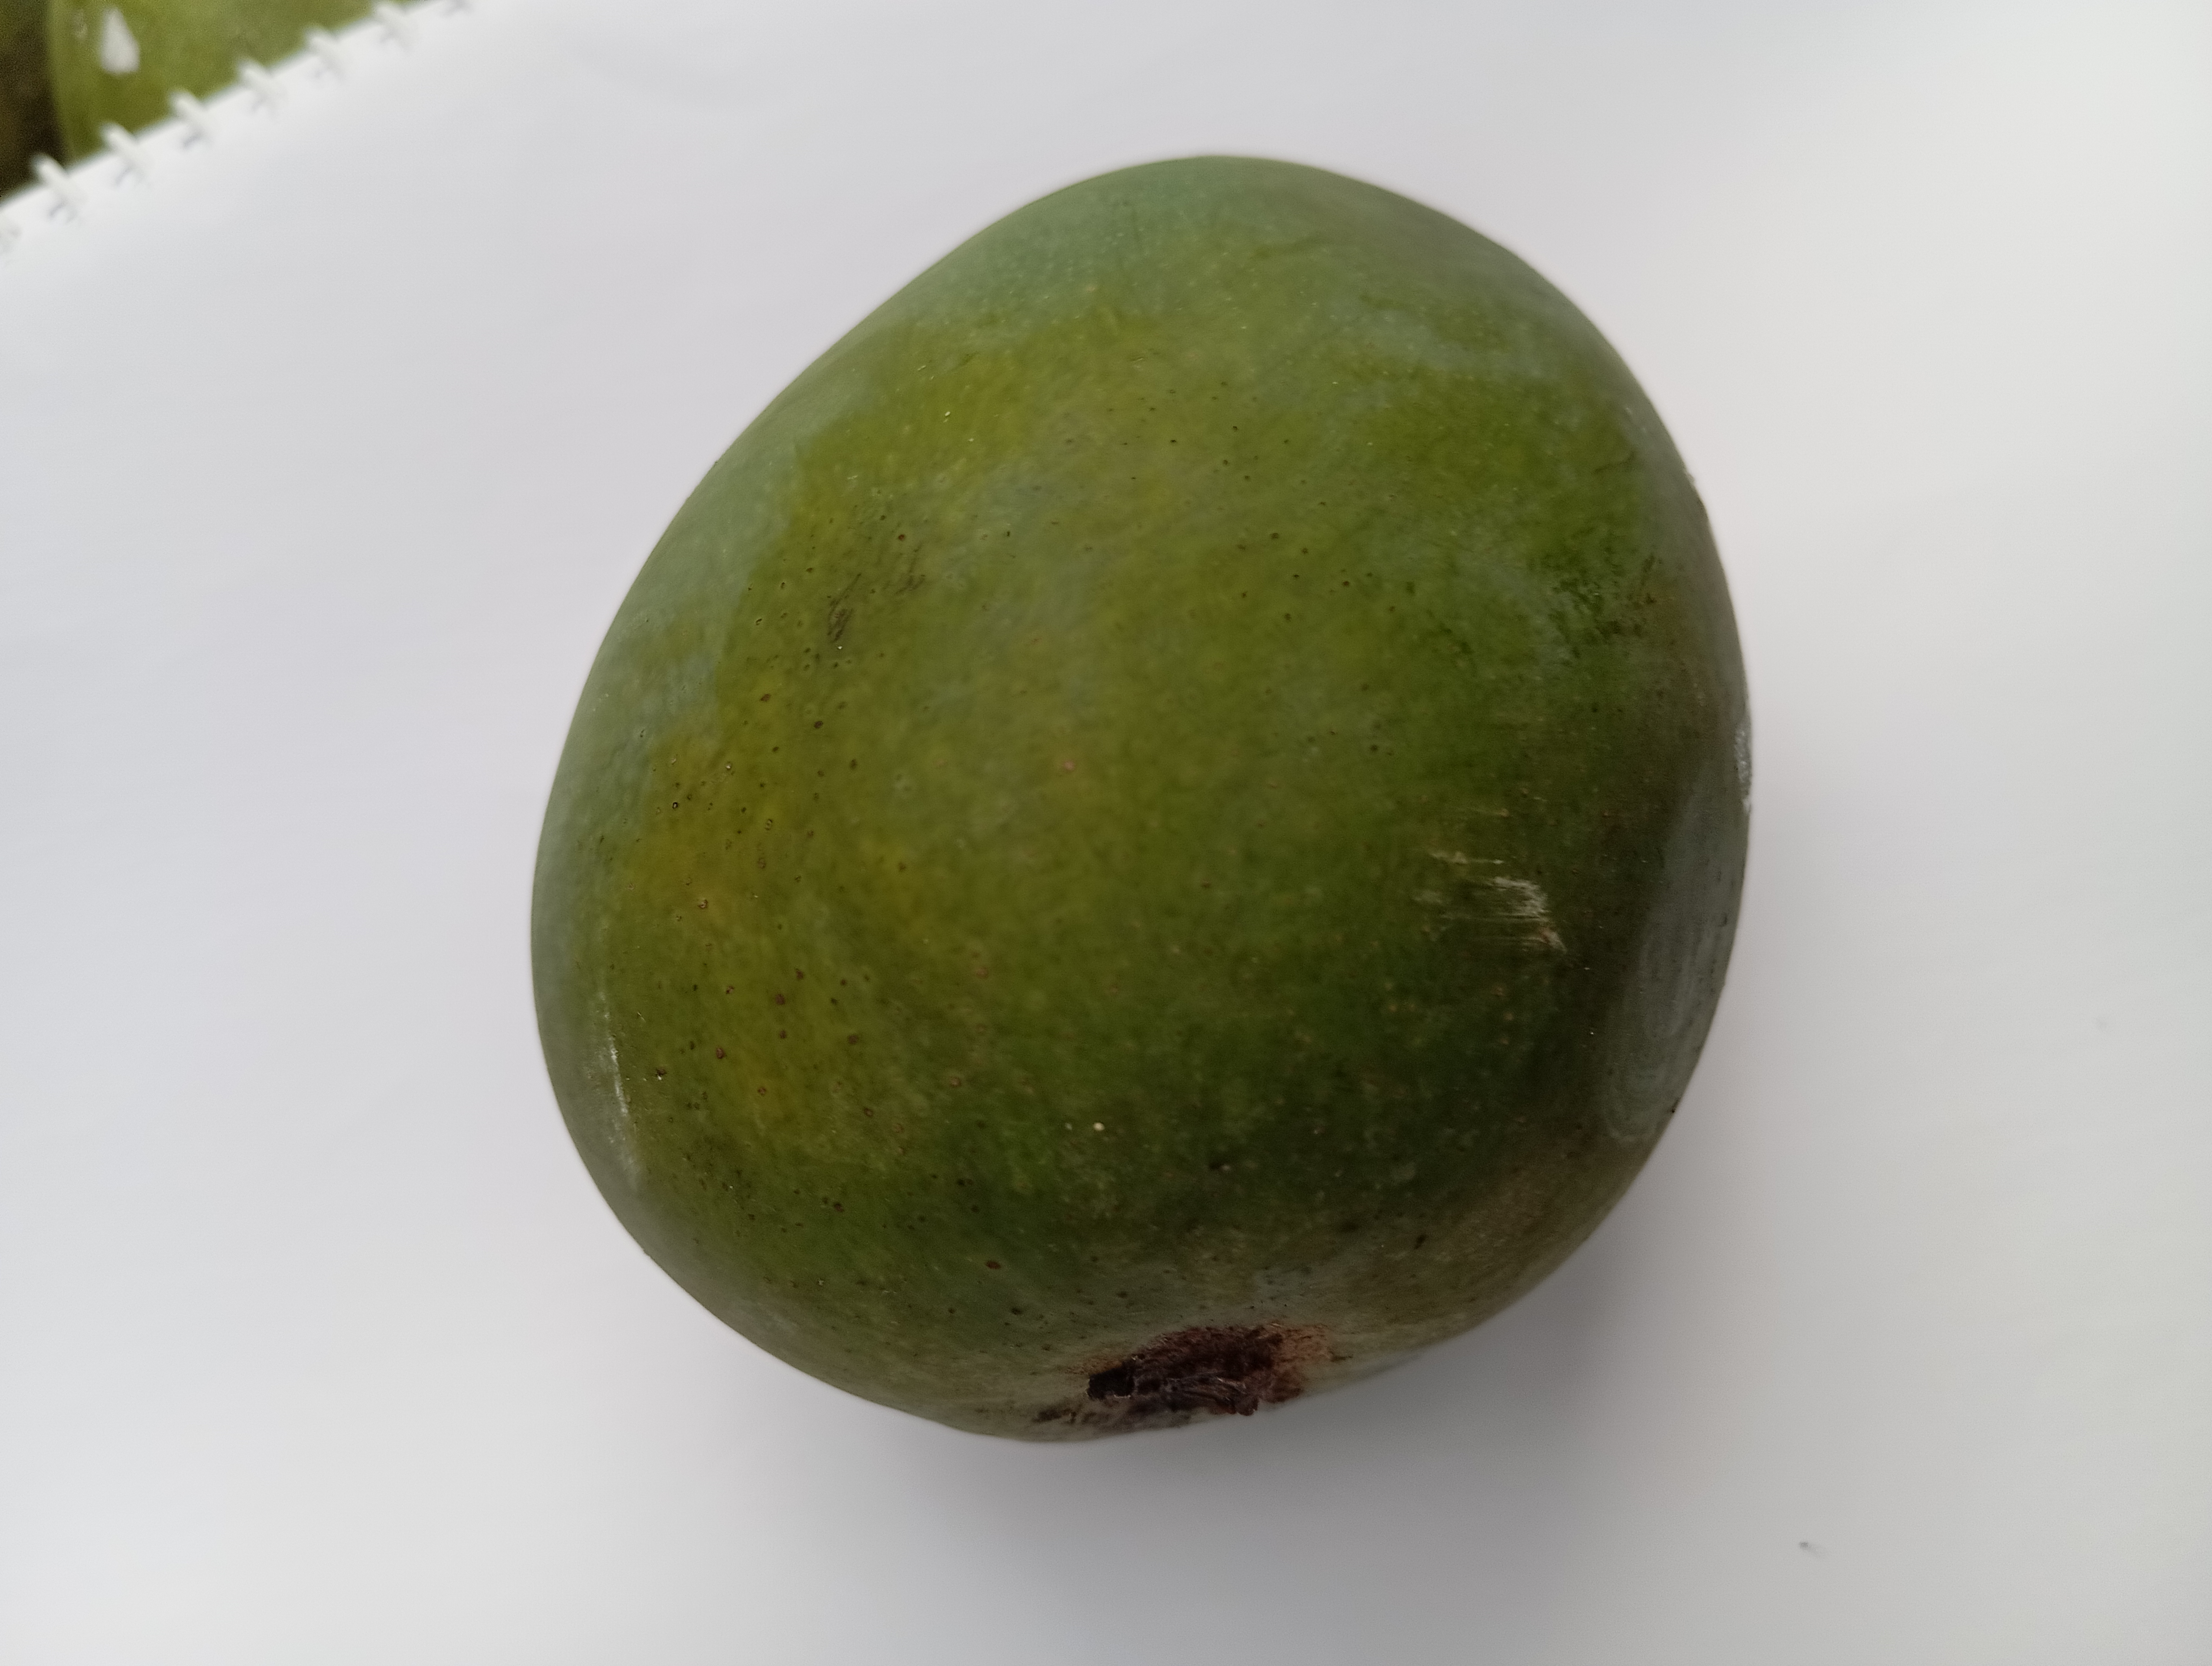
Mango variety: Himsagar